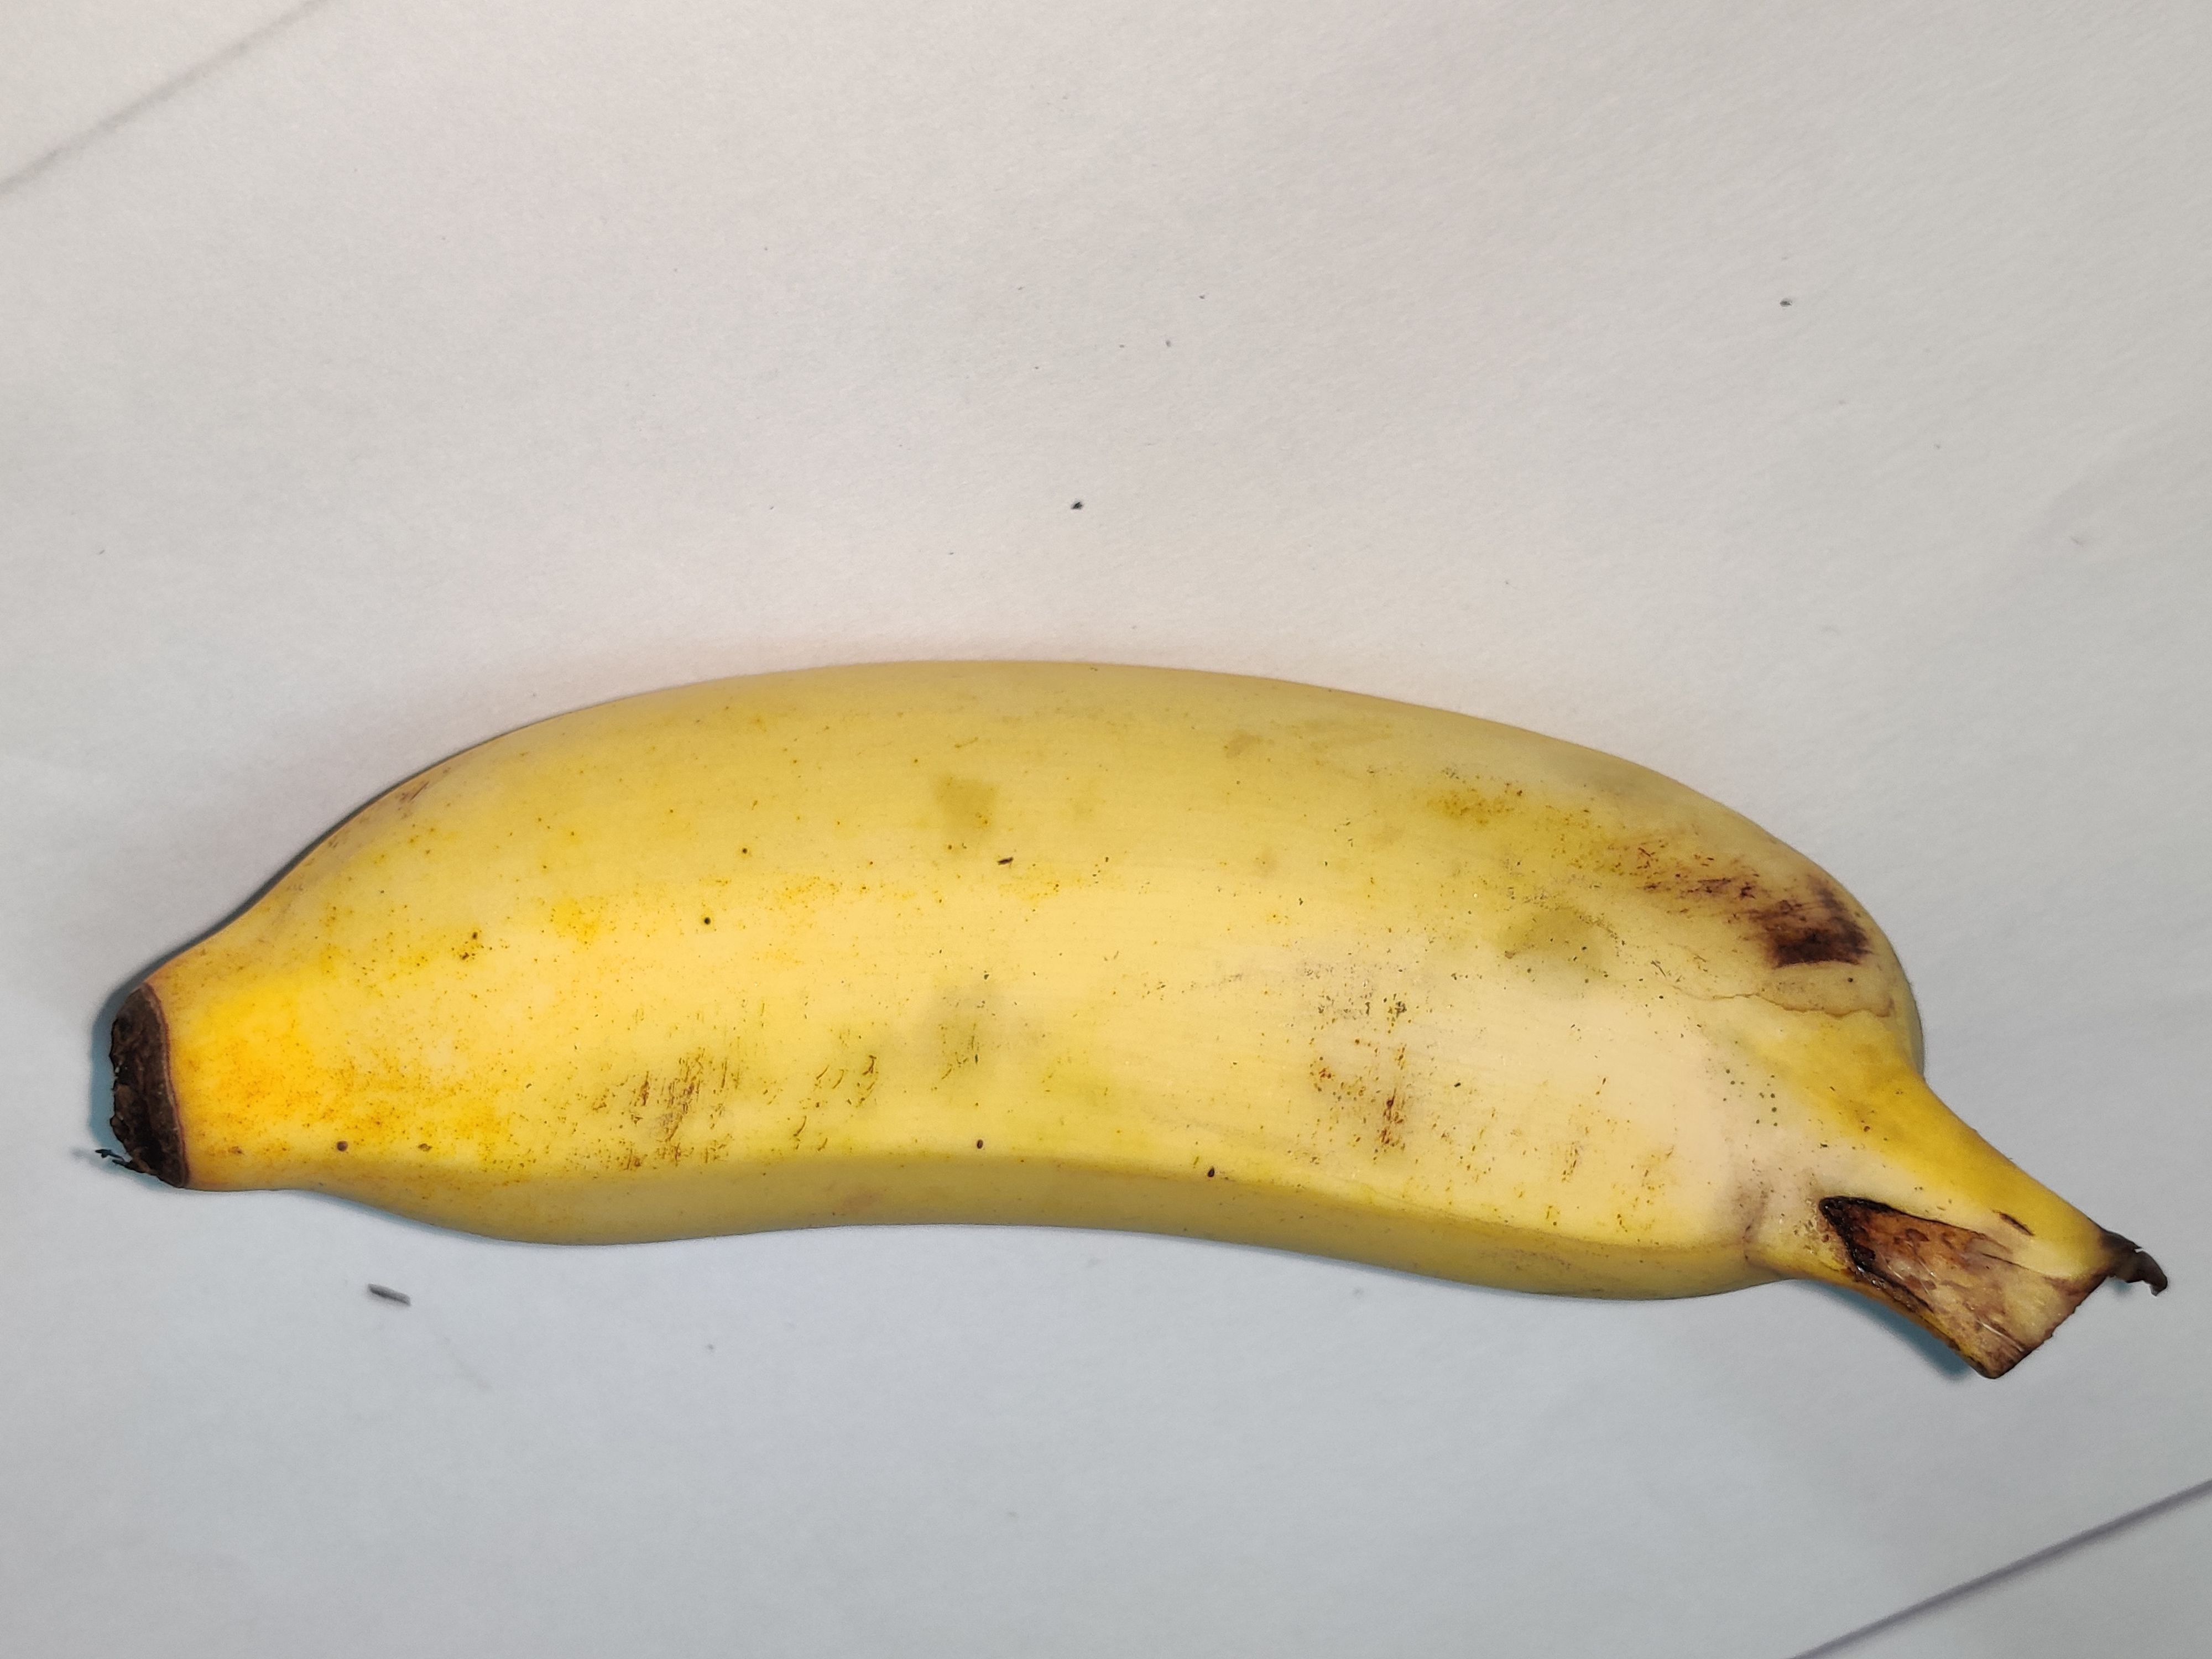
Fruit: banana
Grade: 1st-grade